Colonsay

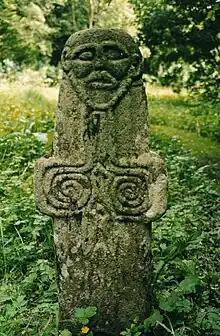
The Riasg Buidhe Cross

There are a variety of ruined hill forts on the island such as Dùn Cholla and Dùn Meadhonach. The 8th-century Riasg Buidhe Cross has been re-erected in the gardens of Colonsay House. St Cathan's Chapel may date from the 14th century. The ruins of the Chapel of St Mary are little more than foundations and may date to an even earlier period. in 1549 Dean Monro wrote that Colonsay was "seven myle lange from the northeist to the southwest, with twa myle bredthe, ane fertile ile guid for quhit fishing. It hath ane paroch kirke. This ile is bruikit be ane gentle capitane, callit M’Duffyhe, and pertened of auld to Clandonald of Kyntyre."